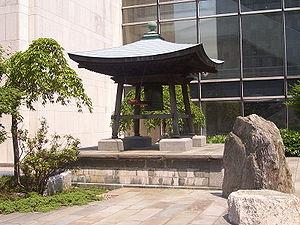
La Cloche japonaise de la paix est un symbole de paix des Nations unies. Cette cloche japonaise a été fondue le 24 octobre 1952, et a été offerte officiellement aux Nations unies le 8 juin 1954 comme cadeau du peuple japonais, alors que le Japon n'avait pas encore été admis officiellement aux Nations unies, et présentée par l'Association japonaise pour les Nations unies. Elle est aujourd'hui située devant le siège des Nations unies à New York.